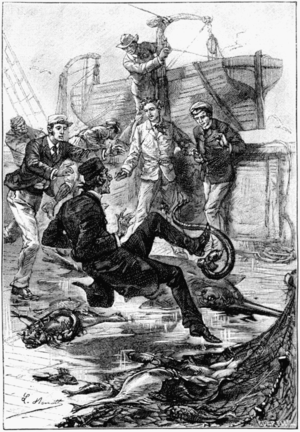
Bourses de voyage
En physique et chimie, le galvanisme est le processus de création d'un courant électrique par réaction chimique d'oxydo-réduction, typiquement entre deux espèces chimiques de potentiels redox différents.